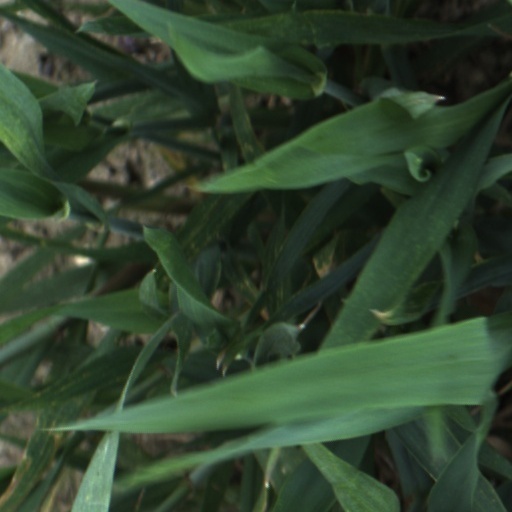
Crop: wheat